Dornoch

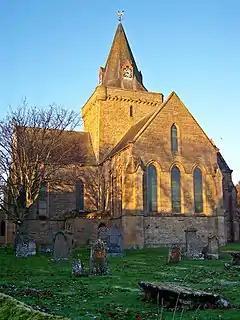
Dornoch Cathedral

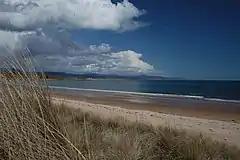
Dornoch Beach

Dornoch is a town, seaside resort, parish and former royal burgh in the county of Sutherland in the Highlands of Scotland. It lies on the north shore of the Dornoch Firth, near to where it opens into the Moray Firth to the east.